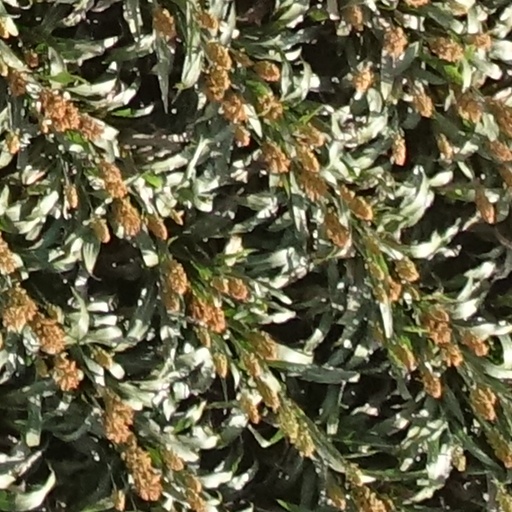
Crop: sorghum